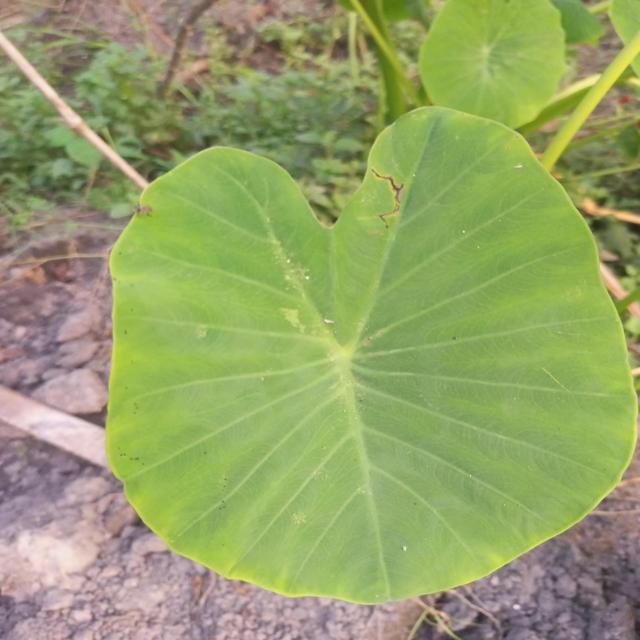
Label: Early_Blight